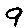
Label: 9